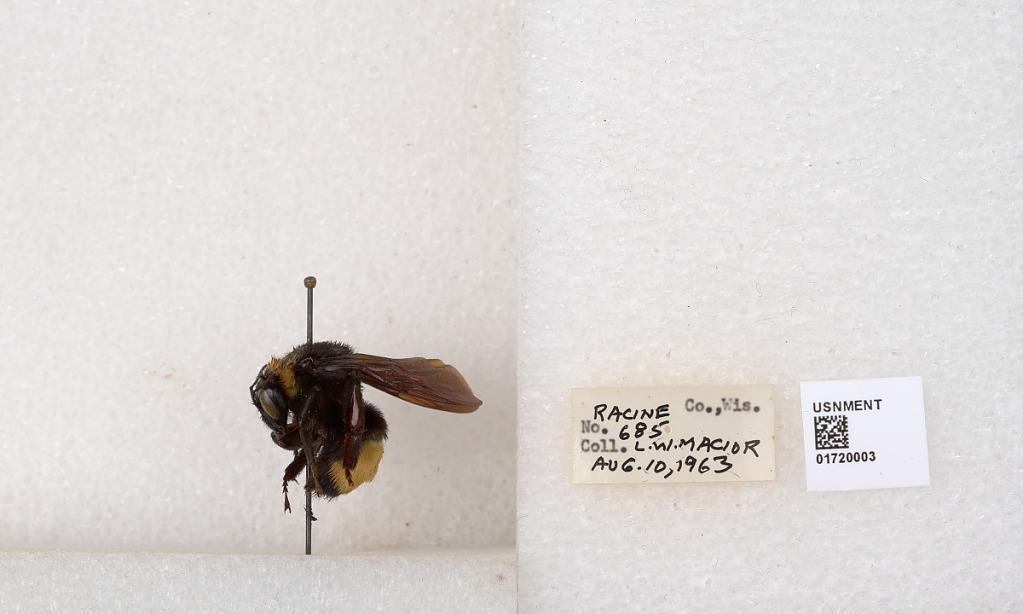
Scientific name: Bombus (Bombus) nevadensis auricormus
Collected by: L. Macior
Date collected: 1963-8-10
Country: United States
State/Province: Wisconsin
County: Racine
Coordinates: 42.7299, -87.8123